Warkworth Castle

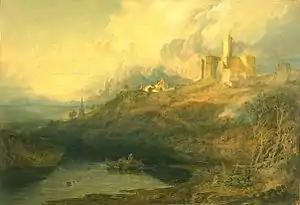
J. M. W. Turner painted Warkworth Castle in 1799. The ruins were attracting tourists as early as the mid 18th century.

In 1377 the fourth Baron Percy, also named Henry, was made the first Earl of Northumberland (becoming the first family from northern England to be granted an earldom) in recognition of his extensive power in the march areas along the Anglo-Scottish border. With a network of contacts and dependencies, the Percys were the pre-eminent family in northern England in the 14th century "for they have the hertes of the people by north and ever had", in the words of contemporaneous chronicler John Hardyng. Henry Percy commissioned the building of the distinctive keep shortly after he was made Earl of Northumberland. Percy may have enhanced his main castle to compete with John of Gaunt, who rebuilt the nearby Dunstanburgh Castle, or with the House of Neville, a family becoming increasingly powerful in northern England and who undertook a programme of building at the castles of Brancepeth, Raby, Bamburgh, Middleham, and Sheriff Hutton. Architectural similarities between Warkworth's keep, Bolton Castle, and the domestic buildings at Bamburgh Castle suggest that John Lewyn was the master mason responsible for building Warkworth's keep. Earl Henry helped dethrone Richard II and replace him with Henry IV. The earl and his eldest son Henry "Hotspur" Percy fell out with the new king, and eventually rebelled. After Hotspur was killed at the Battle of Shrewsbury in 1403, his father fled to Warkworth. The earl eventually went to York to submit to the king. He was arrested and the king attempted to install his own men at the castles of Alnwick, Langley Castle, Prudhoe, and Warkworth. The earl's 14-year-old son claimed that he was loyal to the king but was not empowered to formally surrender the castle, and it remained under control of the Percys. Henry was pardoned in 1404.